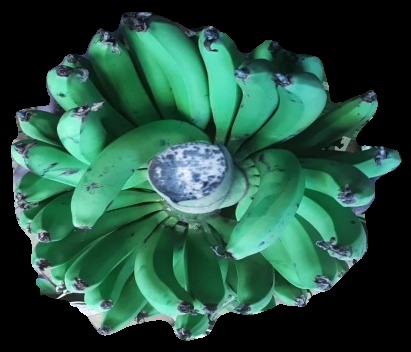
Variety: pachbale
Grade: grade1